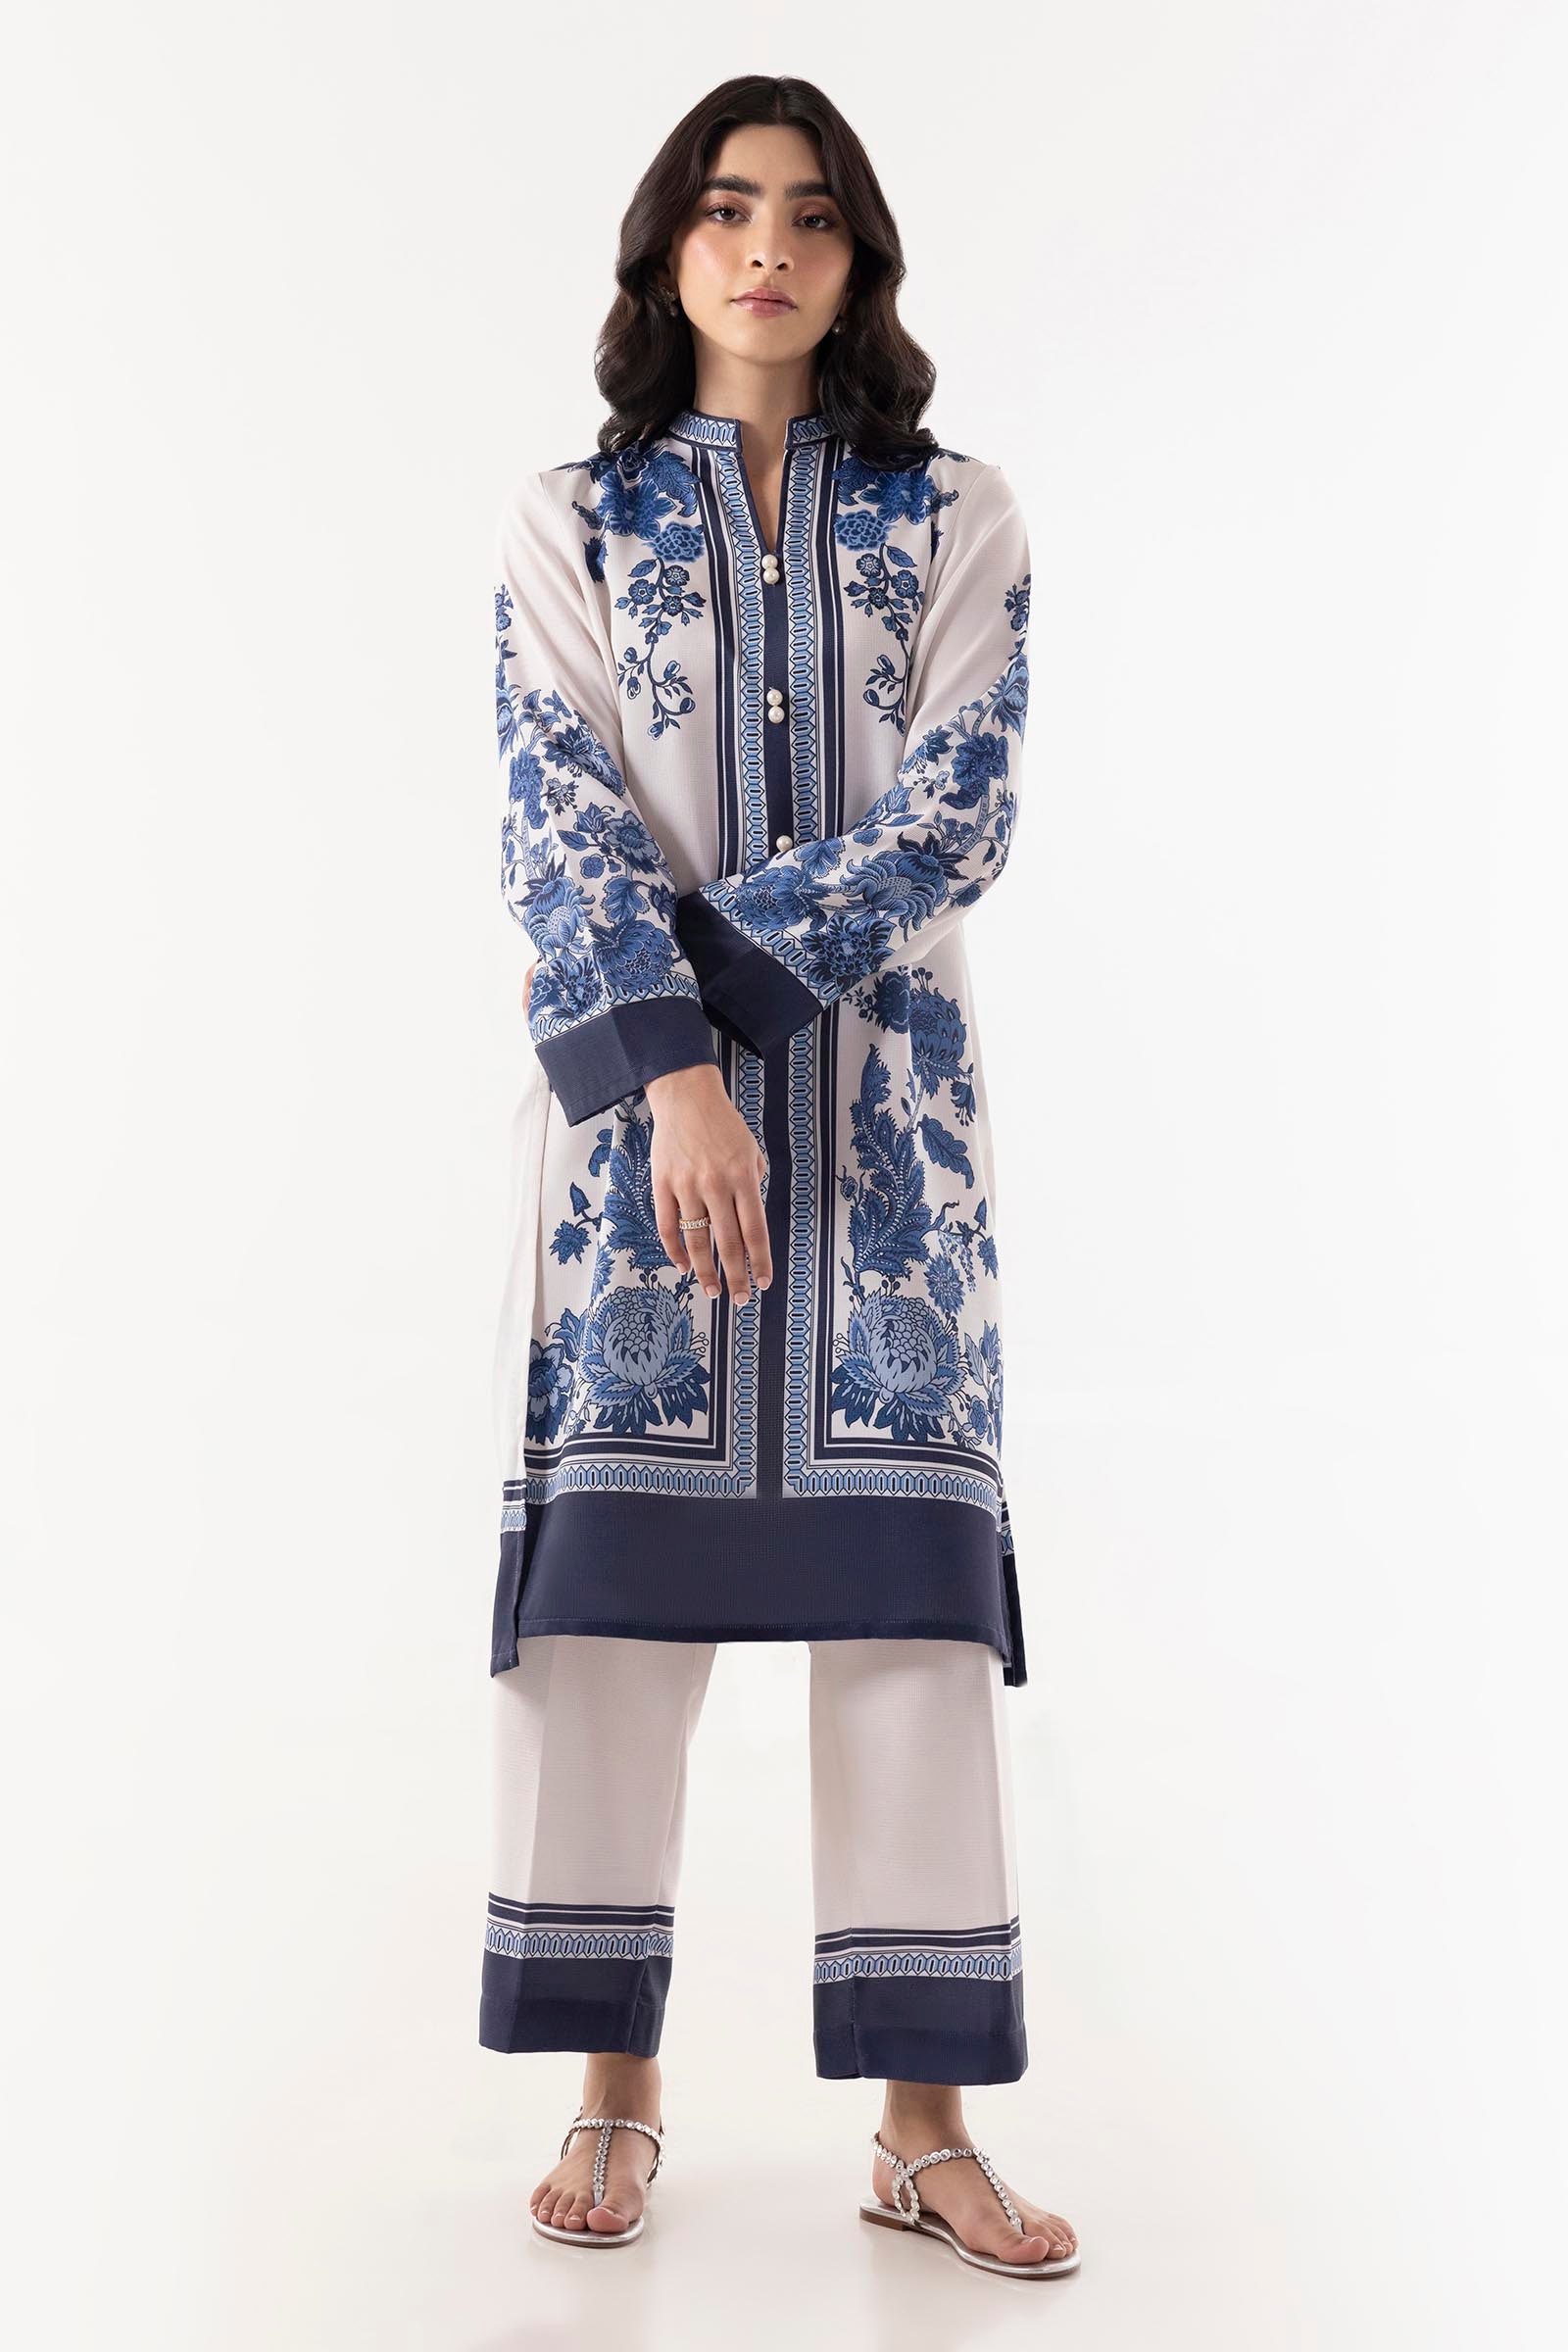
blue multi karigari tunic top